Fort Haldane

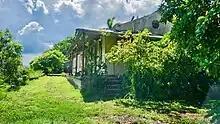
QuartersFortHaldane 20231007 123542

Robin's applied his scientific approach to ballistics, and determined that the entire port could be successfully defended by the use of two high-accuracy cannons placed 1,000 ft above sea level.